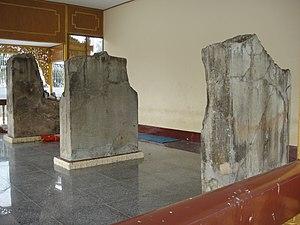
Dhammazedi fut le seizième souverain du royaume d'Hanthawaddy, en Basse-Birmanie. Il régna de 1471 à sa mort. Il est considéré comme le souverain le plus éclairé de l'histoire de la Birmanie, et selon certains récits, comme « le plus grand » des rois d'Hanthawaddy. Ancien moine bouddhiste éduqué dans sa jeunesse dans le royaume d'Ava rival, il fut un fidèle conseiller et le gendre de la reine Shin Sawbu, qu'il avait accompagnée dans sa fuite d'Ava en 1430. À 48 ans, il fut choisi par la reine comme prince héritier : il quitta le sangha et épousa sa fille Mi Pakahtaw. Shin Sawbu lui remit immédiatement tout le soin de l'administration, ce qui fit de lui le maître de facto du royaume. Il fut couronné roi à la mort de Shin Sawbu en 1472.